Brachiosaurus

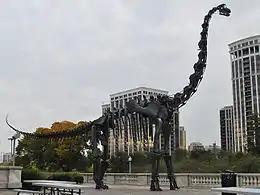
Replica skeleton outside the FMNH

Riggs, in his preliminary 1903 description of the not yet fully prepared holotype specimen, considered "Brachiosaurus" to be an obvious member of the Sauropoda. To determine the validity of the genus, he compared it to the previously named genera "Camarasaurus", "Apatosaurus", "Atlantosaurus", and "Amphicoelias", whose validity he questioned given the lack of overlapping fossil material. Because of the uncertain relationships of these genera, little could be said about the relationships of "Brachiosaurus" itself. In 1904, Riggs described the holotype material of "Brachiosaurus" in more detail, especially the vertebrae. He admitted that he originally had assumed a close affinity with "Camarasaurus", but now decided that "Brachiosaurus" was more closely related to "Haplocanthosaurus". Both genera shared a single line of neural spines on the back and had wide hips. Riggs considered the differences from other taxa significant enough to name a separate family, Brachiosauridae, of which "Brachiosaurus" is the namesake genus. According to Riggs, "Haplocanthosaurus" was the more primitive genus of the family while "Brachiosaurus" was a specialized form.